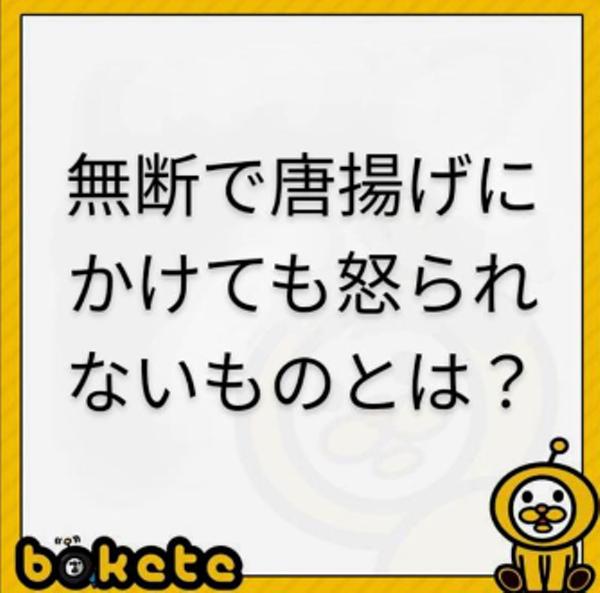
回答: レモン汁